H. K. Dharmadasa

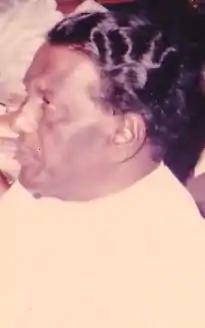

Deshamanya Hewa Komanage Dharmadasa (17 June 1920 – 10 August 2011), known as "Navaloka Mudalali", was a business magnate, philanthropist and chairman of the Navaloka Group of companies. It is one of the leading private sector organizations in Sri Lanka. He was a philanthropist and the Nawaloka Hospital was his brainchild in the health sector.